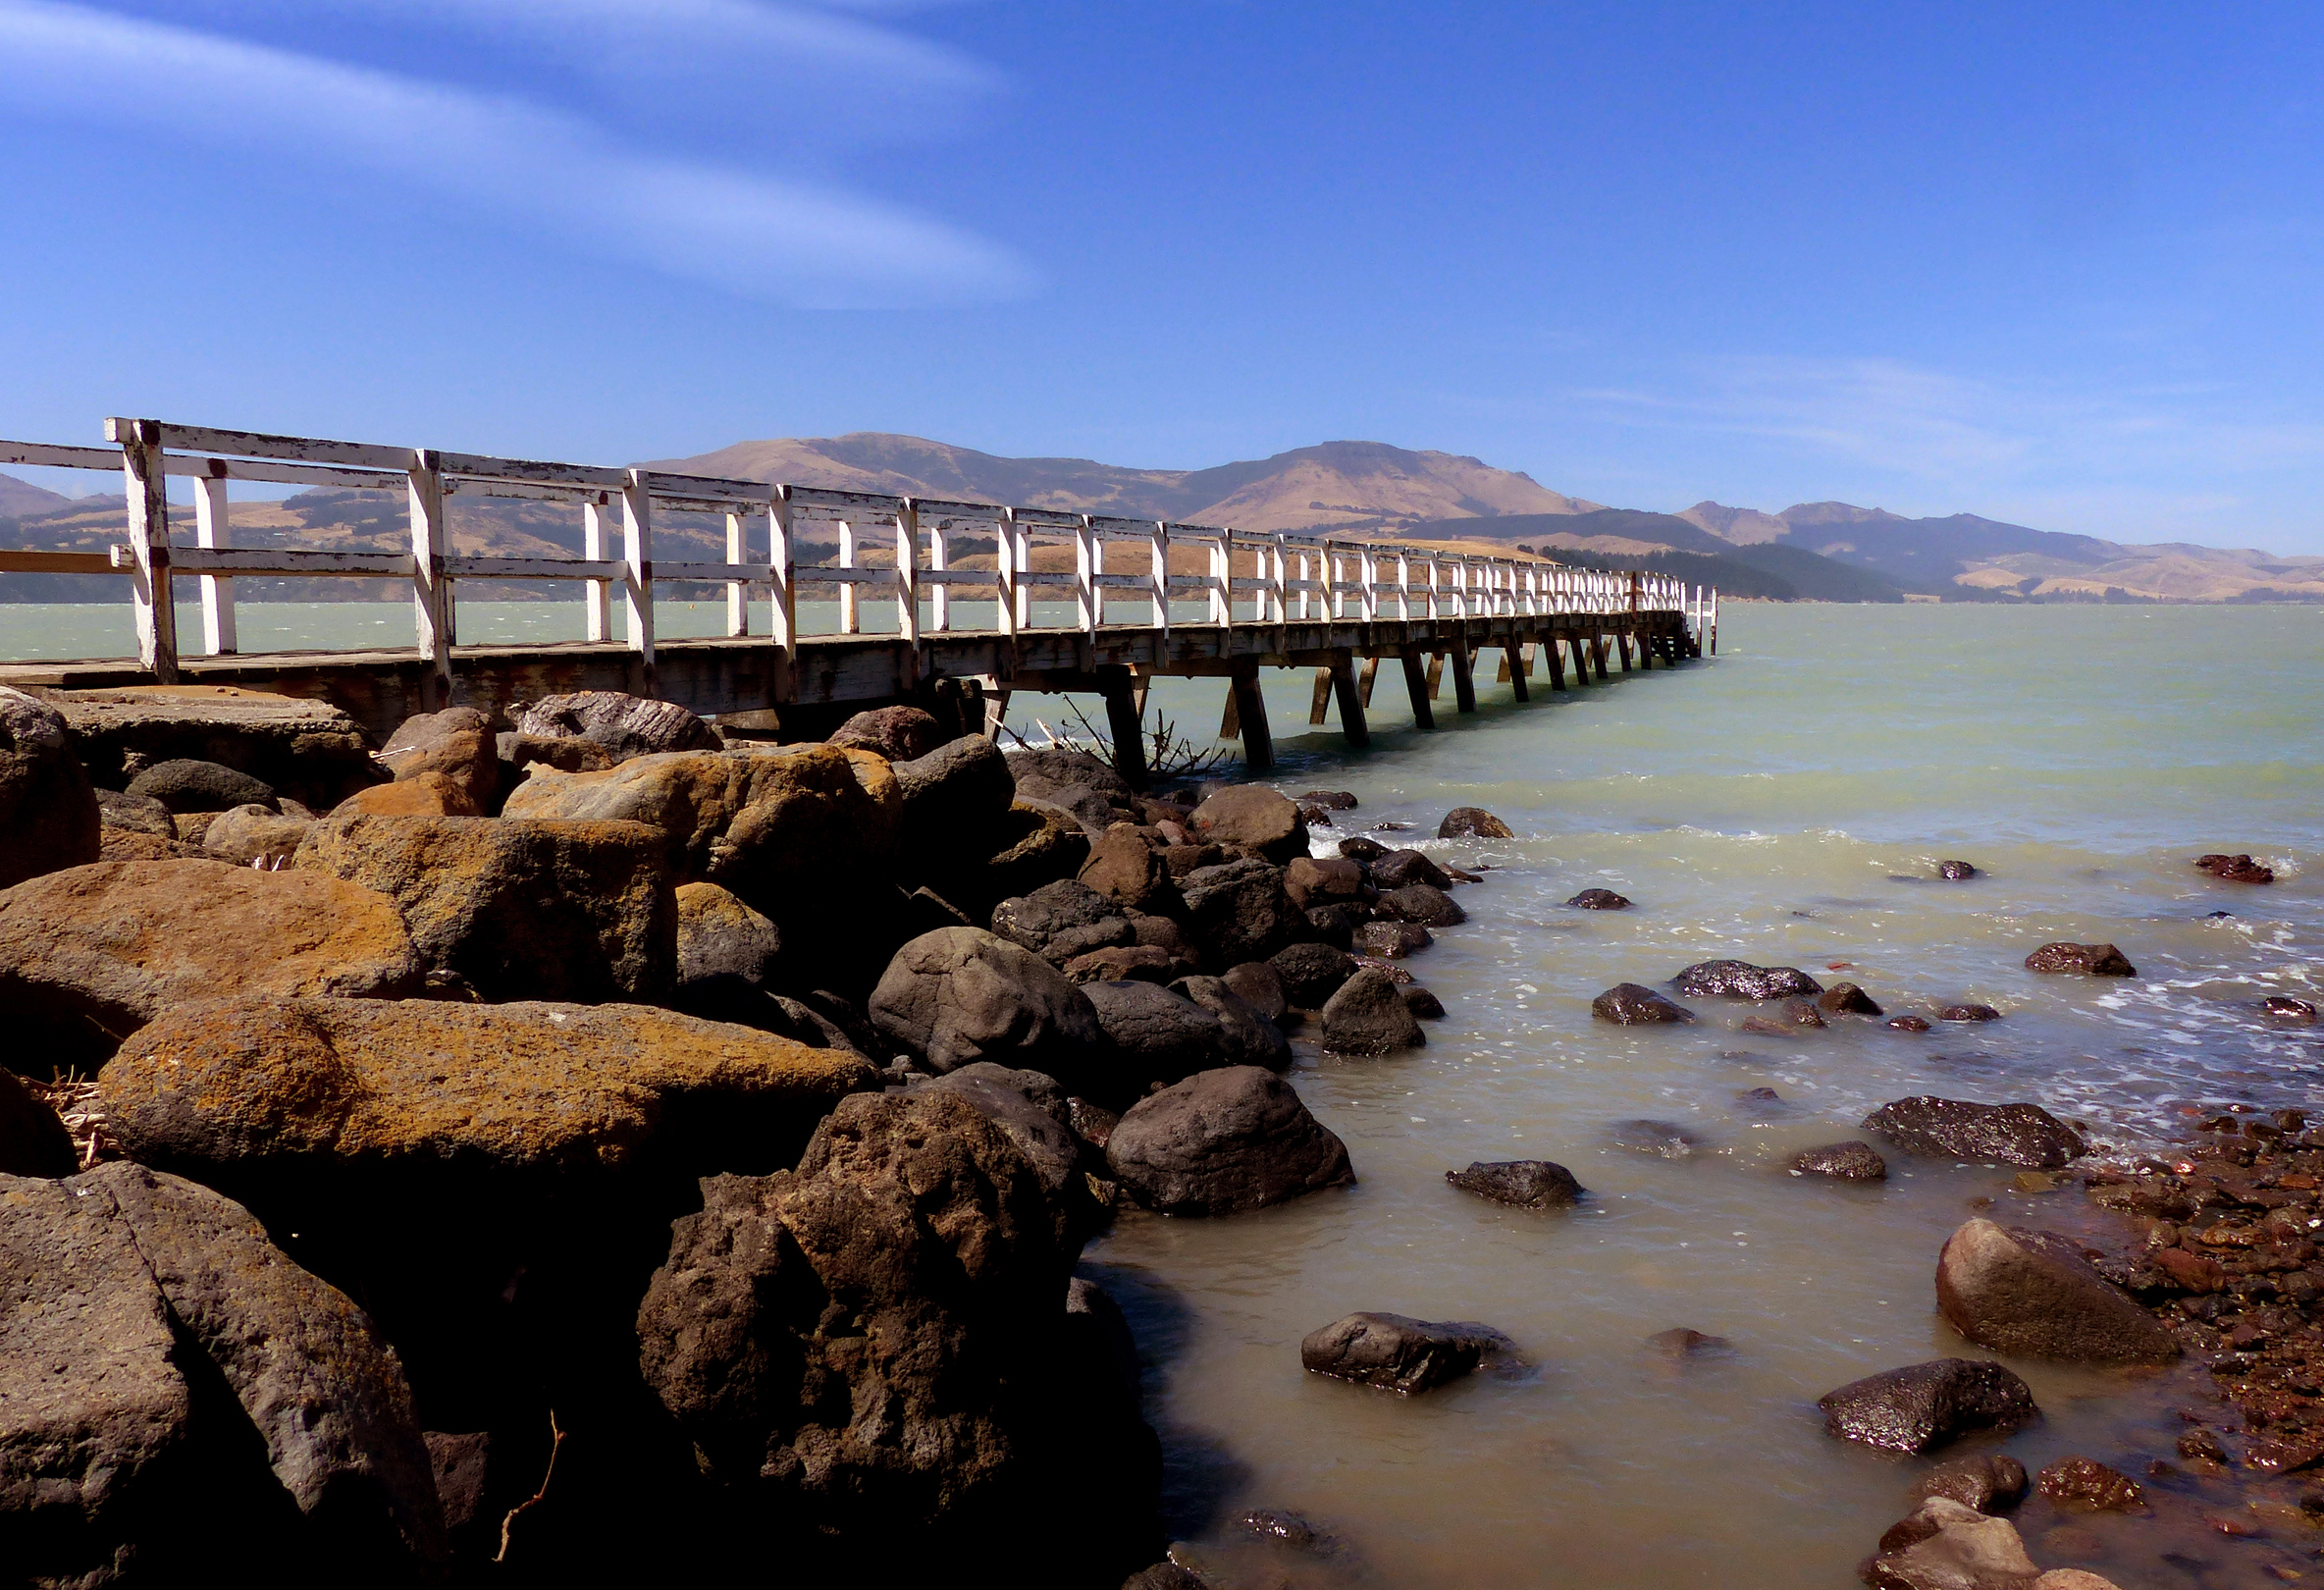
beach, sea, coast, water, rock, ocean, shore, wave, pier, cove, reflection, seascape, bay, jetty, body of water, lumixfz200, broadwalk